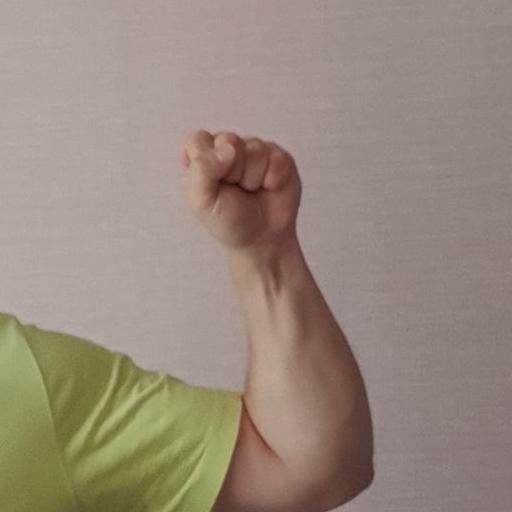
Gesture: fist